Genesys (RPG)

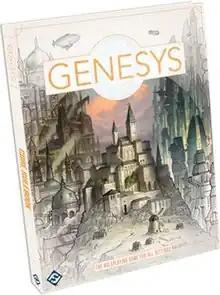
"Genesys: The Roleplaying Game For All Settings" (core rulebook, November 2017), the generic toolkit to play in any setting using the FFG Narrative Dice System.

The Genesys Roleplaying Game is a tabletop role-playing game released by Fantasy Flight Games in November 2017. The book presents a generic version of a narrative dice system introduced previously in Fantasy Flight Games' Star Wars RPG, opening the system to be used in any type of setting.